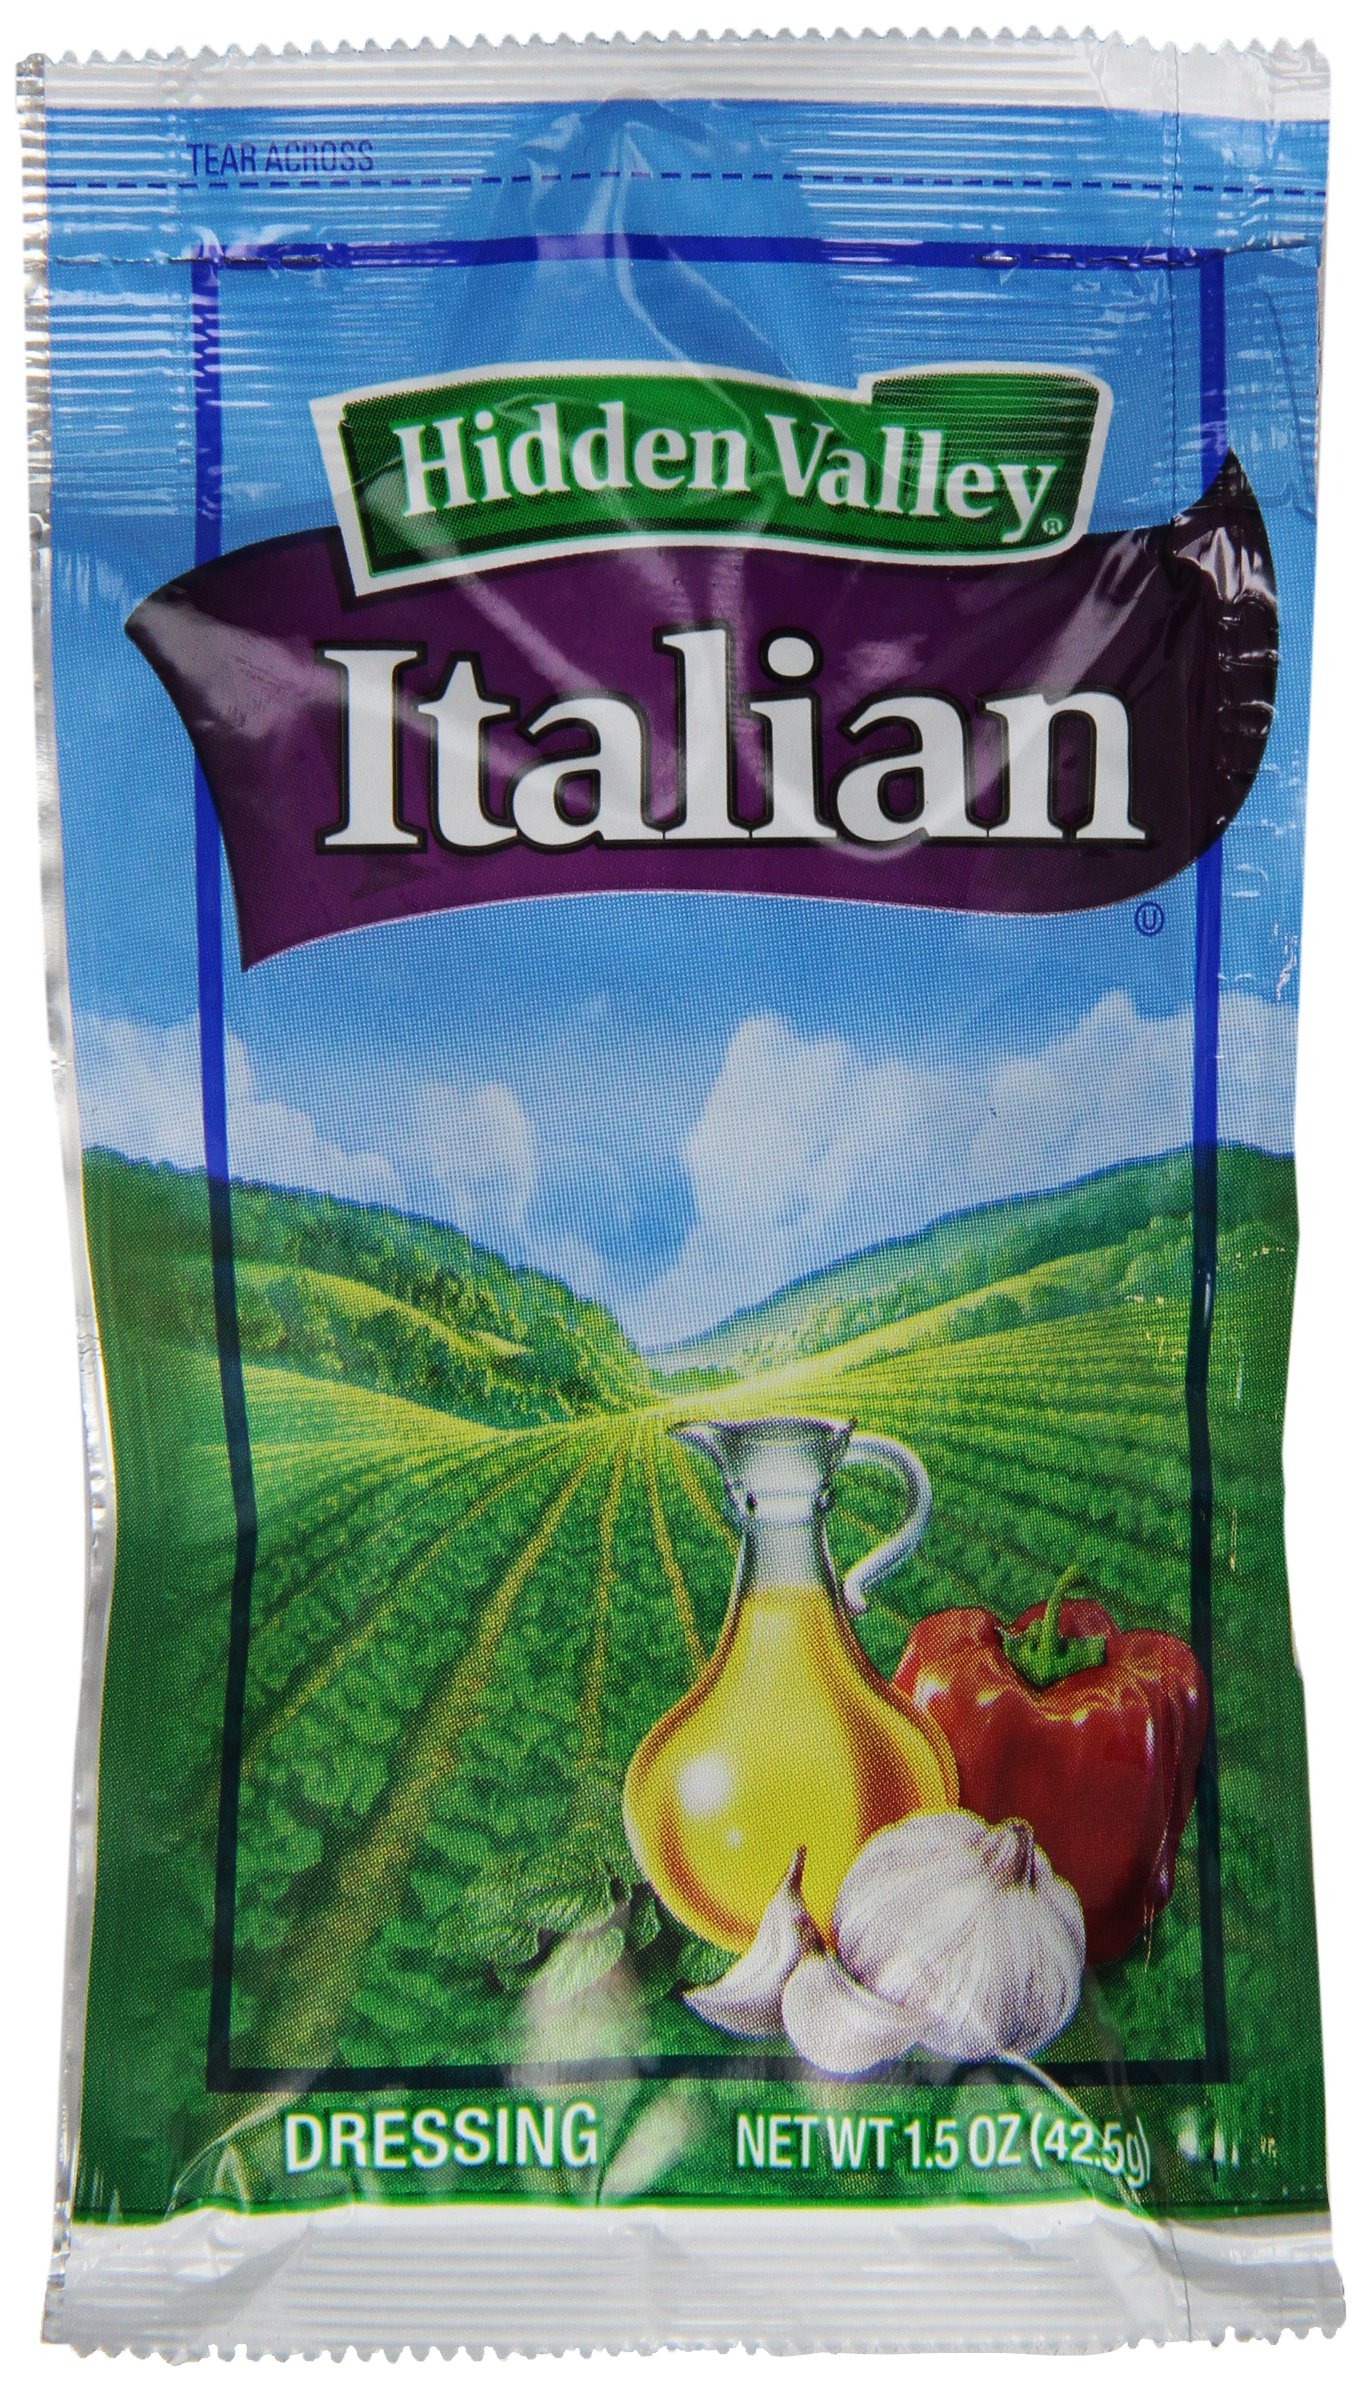
Item Name: Hidden Valley Italian Dressing, 1.5-Ounce Portion Packs (Pack of 84)
Value: 126.0
Unit: Ounce

Price: 44.28